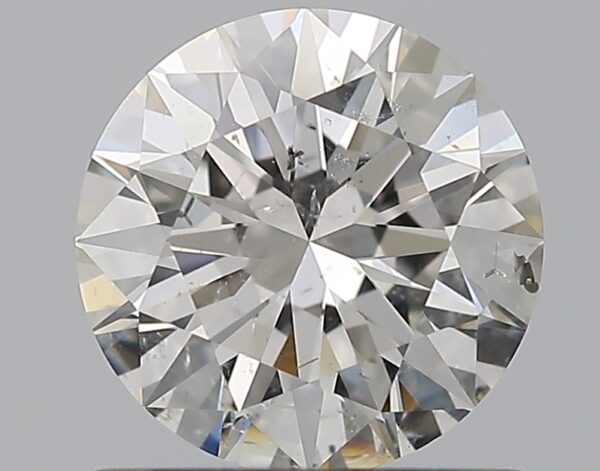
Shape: round
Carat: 0.9
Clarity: SI2
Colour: G
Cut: EX
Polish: EX
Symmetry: EX
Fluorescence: N
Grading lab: GIA
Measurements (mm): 6.2 x 6.21 x 3.8